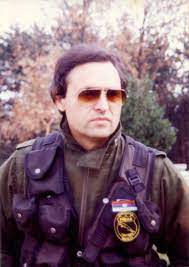
รอคิ วูลอวิช

| name = รอคิ วูลอวิช
| native_name = Roki Vulović
| native_name_lang = sr
| image = Rodoljub "Roki" Vulovic.jpg
| birth_name = รอดอลยุบ วูลอวิช()
| birth_place = บิเยลยินา, สาธารณรัฐสังคมนิยมบอสเนียและเฮอร์เซโกวีนา, ยูโกสลาเวีย
| occupation = นักร้อง
| years_active = พ.ศ. 2515–2556
| spouse =เยลีซา วูลอวิช
| children = 2 คน
| module = Infobox musical artist
| embed = yes
| instrument = เสียงร้อง
รอดอลยุบ วูลอวิช (, 1 พฤษภาคม พ.ศ. 2498 –) หรือชื่อที่รู้จักกันดีในนาม รอคิ วูลอวิช () เป็นนักร้องที่มีชื่อเสียงชาวเซอร์เบีย เขาเป็นที่รู้จักในฐานะนักร้องและนักแต่งเพลงที่มีเนื้อหาชาตินิยมของชาวเซิร์บและเป็นหนึ่งในศิลปินชาวเซอร์เบียที่ได้รับความนิยมในช่วงสงครามยูโกสลาเวียเช่นเดียวกับบายา มาลี กนินจา มิลอ เซมเบรัค และเซลยิกอ เกอมูซา เพลงของเขาที่ได้รับความนิยม อาทิ "แพนเตอรี - มาอูเซอ" (Panteri Mauzer) "เซอนีบอมบาเดอร์" (Crni Bombarder) "กาเพตาเนลาซิชู" (Kapetane Lazicu) เป็นต้น
== ประวัติและการเริ่มต้นเส้นทางนักร้อง ==
วูลอวิชเกิดเมื่อวันที่ 1 พฤกษภาคม พ.ศ. 2498 ที่บิเยลยินา ประเทศบอสเนียและเฮอร์เซโกวีนา (ขณะที่ยังเป็นส่วนหนึ่งของสหพันธ์สาธารณรัฐสังคมนิยมยูโกสลาเวีย) ปู่ของเขามาจากมอนเตเนโกร บิดาของเขามาจากเยอรมนีและเคยเป็นเชลยศึกให้กับนาซีเยอรมนีและได้กลับมายังบิเยลยีนาหลังจากเสร็จสิ้นสงครามโลกครั้งที่สอง
เขาเริ่มเข้าสู่วงการเพลงตั้งแต่ พ.ศ. 2515 โดยเขาได้ออกอัลบั้มชุดแรกคือ "กริสตินา" (Kristina) ซึ่งเป็นเพลงแนวโรแมนติก หลังจากนั้นเขาได้ทำผลงานเพลงออกมาเป็นระยะ
== มีชื่อเสียงและในช่วงสงครามยูโกสลาเวีย ==
ในช่วงสงครามยูโกสลาเวีย ที่บิเยลยินาบ้านเกิดของเขาถูกทำลายจนได้รับความเสียหาย ทำให้เขาเข้าร่วมกับกองกำลังเซมเบลียา และได้กลับมาออกผลงานเพลงอีกครั้งในอัลบั้มชุด "เซมเบอร์สกียูนาซี" (Semberski junaci) โดยวางจำหน่ายใน พ.ศ. 2535 เพื่อนำเงินไปช่วยเหลือผู้บาดเจ็บจากสงคราม และอัลบั้มดังกล่าวทำให้เขามีชื่อเสียงจนถึงจุดสูงสุด โดยเพลงในอัลบั้มดังกล่าวเป็นที่นิยมทุกเพลงโดยเฉพาะอย่างยิ่งคือเพลง "แพนเตอรี - มาอูเซอ" (Panteri Mauzer) ซึ่งเกี่ยวข้องกับหน่วยการ์ดาแพนเตอรีหนึ่งในหน่วยกองกำลังของสาธารณรัฐเซิร์ปสกา เมื่อเขาประสบความสำเร็จจากผลงานอัลบั้มชุดดังกล่าวเขาจึงได้ไปประจำการที่หน่วยการ์ดาแพนเตอรี และออกผลงานเพลงออกมาเป็นระยะ และประสบความสำเร็จอีกครั้งใน พ.ศ. 2538 กับอัลบั้มชุด "เซอนีบอมบาเดอร์" (Crni Bombarder) ซึ่งวางจำหน่ายในช่วงที่เนโทได้ทำการทิ้งระเบิดที่สาธารณรัฐเซิร์ปสกา Megvan az első ukrán háborús katonadal หลังจากนั้นเขาได้ออกอัลบั้มชุดสุดท้ายคือ "ซบอคเตเบ" (Zbog tebe) ใน พ.ศ. 2540 ก่อนที่จะหายหน้าไปจากวงการเพลง หลังจากนั้นเขาได้เป็นคณาจารย์|อาจารย์ที่วิทยาลัยเทคนิคมิฮาร์ยิลอ ปูปินและทำหน้าที่เป็นอาจารย์จนถึง พ.ศ. 2556
== ภาพลักษณ์ ==
แม้ว่าเนื้อหาของเพลงของเขาโดยส่วนมากจะเกี่ยวข้องกับความเป็นชาตินิยมเซิร์บและต่อต้านเนโทกับสหรัฐ แต่เนื้อหาเพลงของเขานั้นมีการใช้ถ้อยคำที่สละสลวย สุภาพ และเขาพยายามหลีกเลี่ยงการใช้คำที่เข้าข่ายคตินิยมเชื้อชาติ ซึ่งแตกต่างไปจากนักร้องชาตินิยมชาวเซิร์บและนักร้องในภูมิภาคบอลข่านคนอื่นในช่วงสงครามยูโกสลาเวีย ประกอบกับเสียงร้องอันเป็นเอกลักษณ์ส่งผลให้เขาได้รับความนิยมทั้งในเซอร์เบียและภูมิภาคบอลข่านและเป็นนักร้องชาวเซิร์บที่ถูกพูดถึงมากที่สุดคนหนึ่ง Echoes of a Turbulent Past: Turbo Folk War Music in Serbia Ovog Srbina sluša ceo svet a retko ko zna nešto o njemu i njegovim delima!
== ชีวิตส่วนตัว ==
เขาสมรสกับเยลีซา วูลอวิชซึ่งเป็นนักดนตรีและนักแต่งเพลง โดยพวกเขามีบุตรและธิดารวมสองคน เขาไปเยือนหลายประเทศในแถบยุโรปตะวันตก อย่างไรก็ตามเขาถูกระงับวีซ่าจากสหรัฐในหลายโอกาสอันเนื่องมาจากผลงานเพลงของเขาในอดีตที่มีเนื้อหาต่อต้านเนโท
== ผลงานเพลง ==
=== สตูดิโออัลบั้ม ===
* "กริสตินา / Kristina" (พ.ศ. 2515)
* "ปาชา / Paša" (2531)
* "เซมเบอร์สกียูนาซี / Semberski junaci" (พ.ศ. 2535)
* "การ์ดาแพนเตอรี / Garda Panteri" (พ.ศ. 2536)
* "ยูนาชิ กอซาสกี / Junaci Kozarski " (พ.ศ. 2537)
* "เซอนีบอมบาเดอร์ / Crni bombarder " (พ.ศ. 2538)
* "ซบอคเตเบ / Zbog tebe " (พ.ศ. 2540)
== อ้างอิง ==
== แหล่งข้อมูลอื่น ==
* Discography at Discogs
หมวดหมู่:บุคคลที่เกิดในปี พ.ศ. 2498
หมวดหมู่:บุคคลที่ยังมีชีวิตอยู่
หมวดหมู่:นักร้องเซอร์เบีย
หมวดหมู่:ทหารชาวเซอร์เบีย
หมวดหมู่:ครูชาวเซอร์เบีย